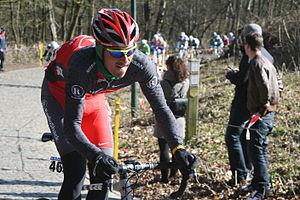
Dmitriy Muravyev au mont Kemmel pendant les Trois jours de Flandre occidentale 2010